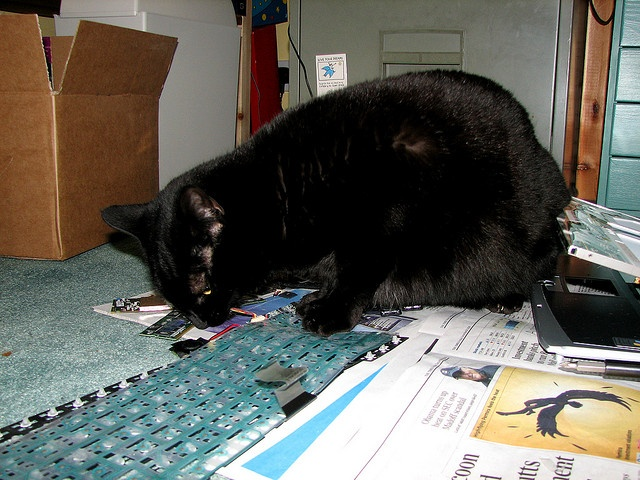
A black cat sits on top of papers next to a computer
A black cat sitting on to of a keyboard on a floor.
A black cat resting on a computer keyboard.
A black cat smelling paper strewn on a carpeted floor.
A black cat plays with a carpet string with books on it and underneath it .